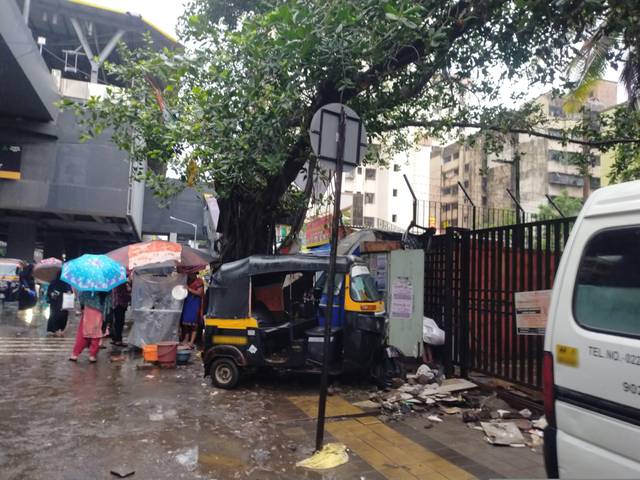
Region: India
Coordinates: 19.161, 72.835